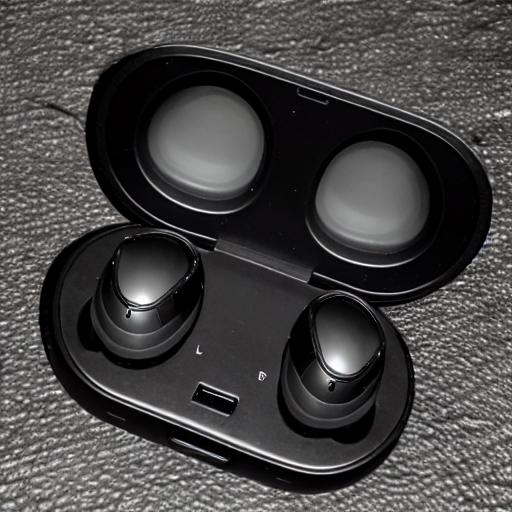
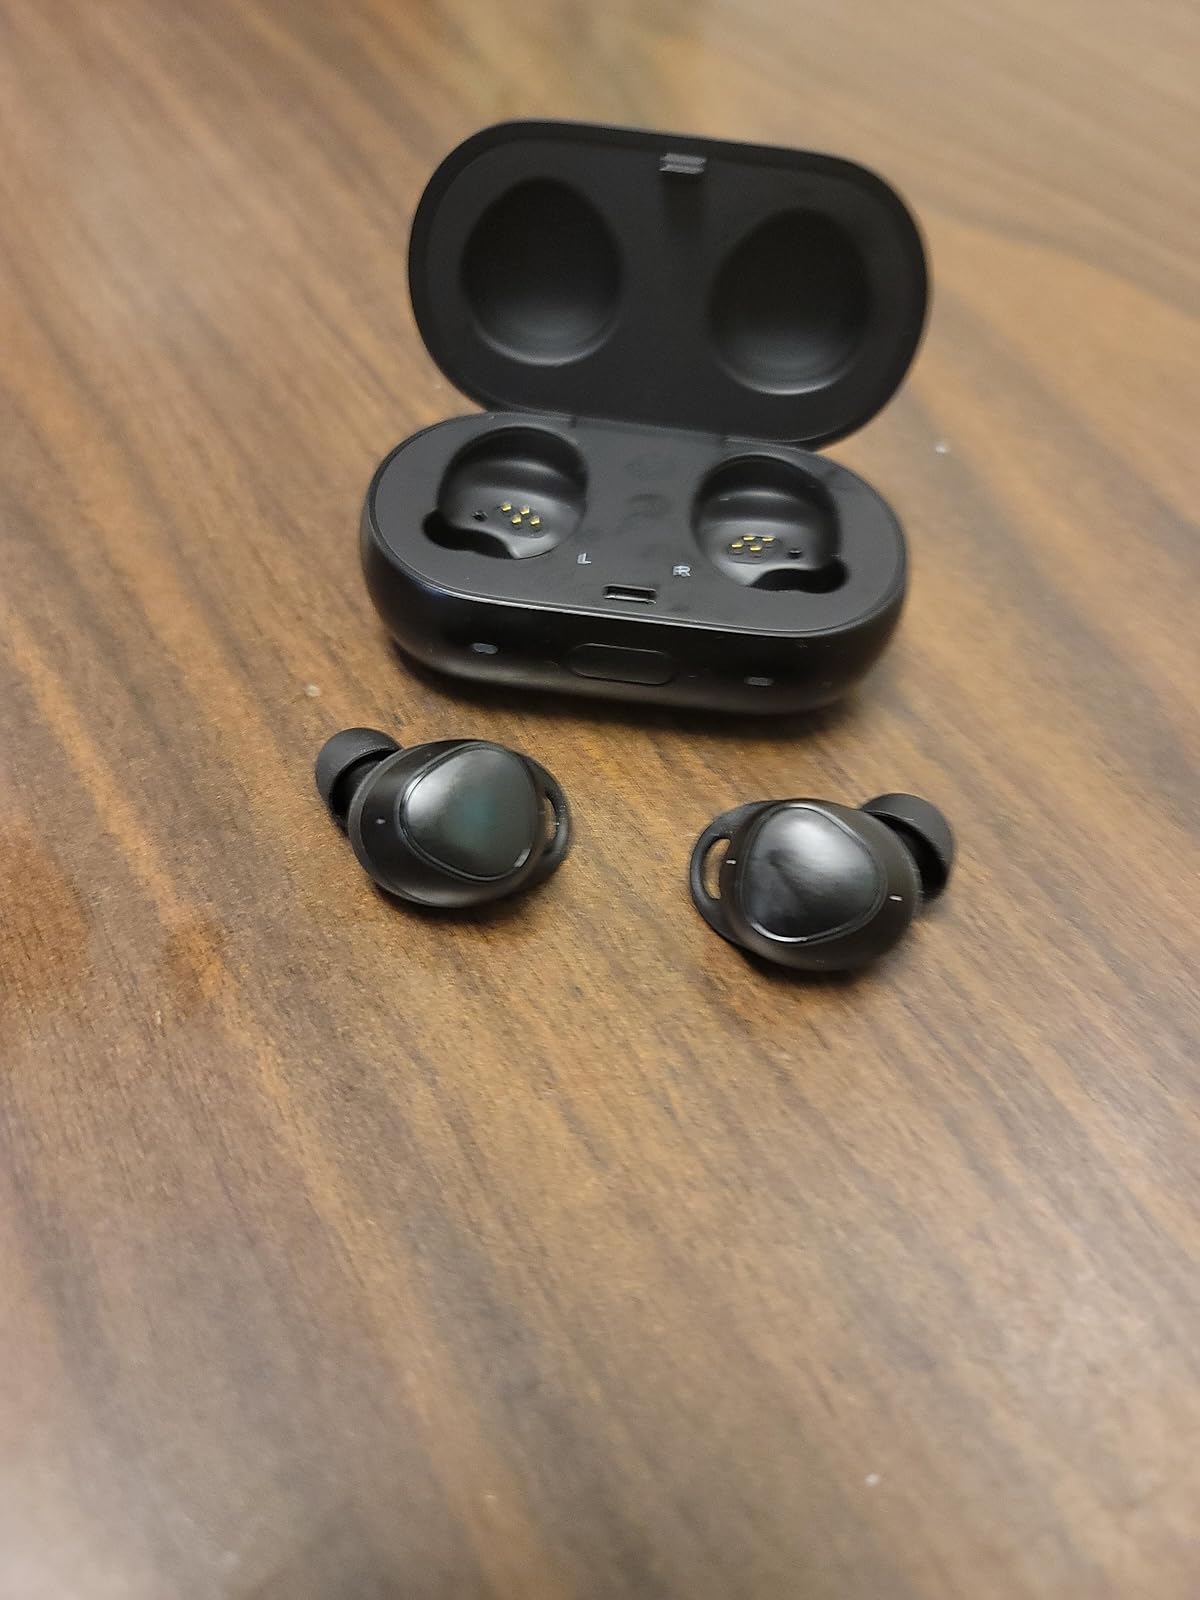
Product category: earbuds
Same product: no